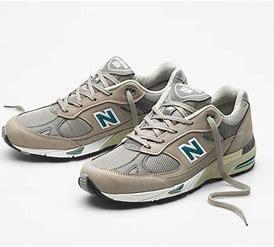
Brand: New
Model: Balance New Balance 991 Made In England Marathon